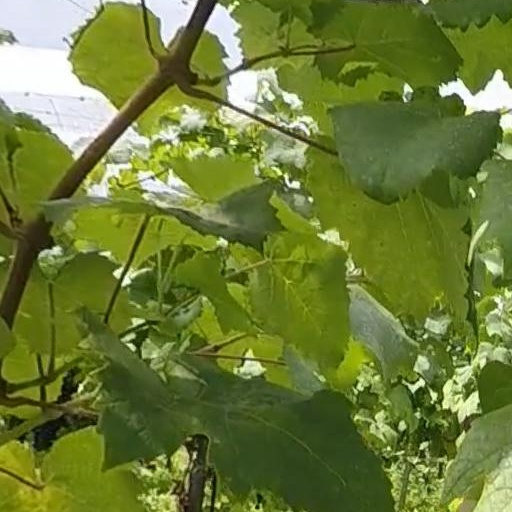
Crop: grape